Gaston Roudès

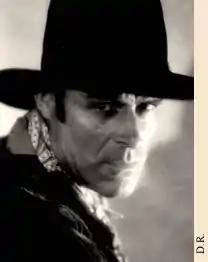

Gaston Roudès (born 24 March 1878, Béziers, Hérault, France; d. 5 November 1958, Villejuif, Val-de-Marne, France) was a French actor, movie director and screenwriter best known for his silent movies of the 1920s and early 1930s. He directed more than 60 movies between 1911 and 1939.